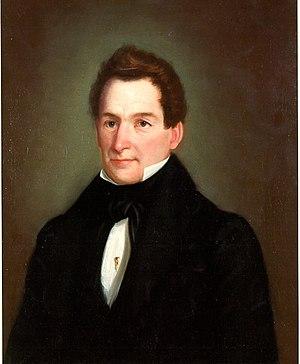
Firmin René Desloge (né le 17 février 1803 à Nantes - mort le 20 juillet 1856 à Potosi), est un financier et industriel américain d'origine française.
La famille Desloge est une famille américaine d'origine française, ayant fait fortune grâce au commerce international, au raffinage du sucre, au forage pétrolier, à la traite des fourrures, à l'extraction de minerais, aux chemins de fer et à l'immobilier.
Sainte-Geneviève est une ville de l'État du Missouri, aux États-Unis comptant 11 295 habitants. Elle est siège du comté de Sainte-Geneviève.
Firmin René Desloge, est un financier et industriel américain d'origine française.